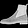
Label: Ankle boot